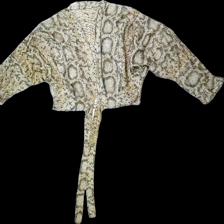
View: front
Type: Cardigan
Category: Ladies
Brand: Not in the list
Colors: Beige, Black
Material: 100%polyester
Pattern: Glitter
Cut: Regular
Season: Autumn
Smell: Major
Holes: Major
Damage: 1
Price range: <50
Recommended usage: Export